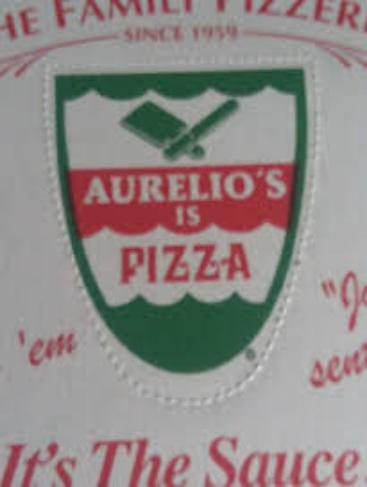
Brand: Aurelio's Pizza
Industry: Food